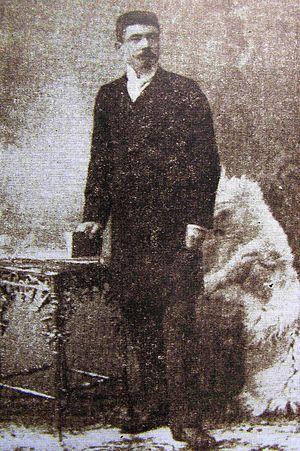
Le vilayet du Kosovo — en turc osmanli : ولايت قوصوه ; en turc : Kosova Vilayeti ; en albanais : Vilajeti i Kosovës ; en macédonien : Косовска Покраина ; en serbe : Косовски вилајет — était un vilayet de l'Empire ottoman. Créé en 1877, il fut supprimé en 1913. Sa capitale était Üsküp, l'actuelle Skopje.